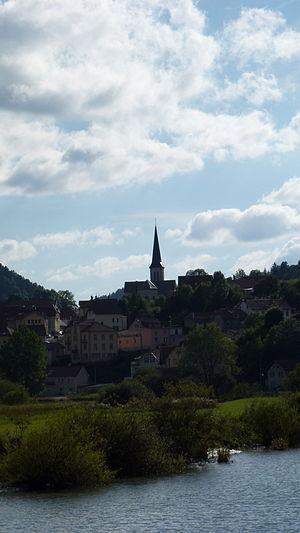
Eglise Saint-Jean (XIXe S.). La plus grande des quatre églises de Villers-le-Lac. La flèche culmine à 40 m.
Villers-le-Lac est une commune française située dans le département du Doubs en région Bourgogne-Franche-Comté, dans le canton de Morteau, à la frontière franco-suisse.